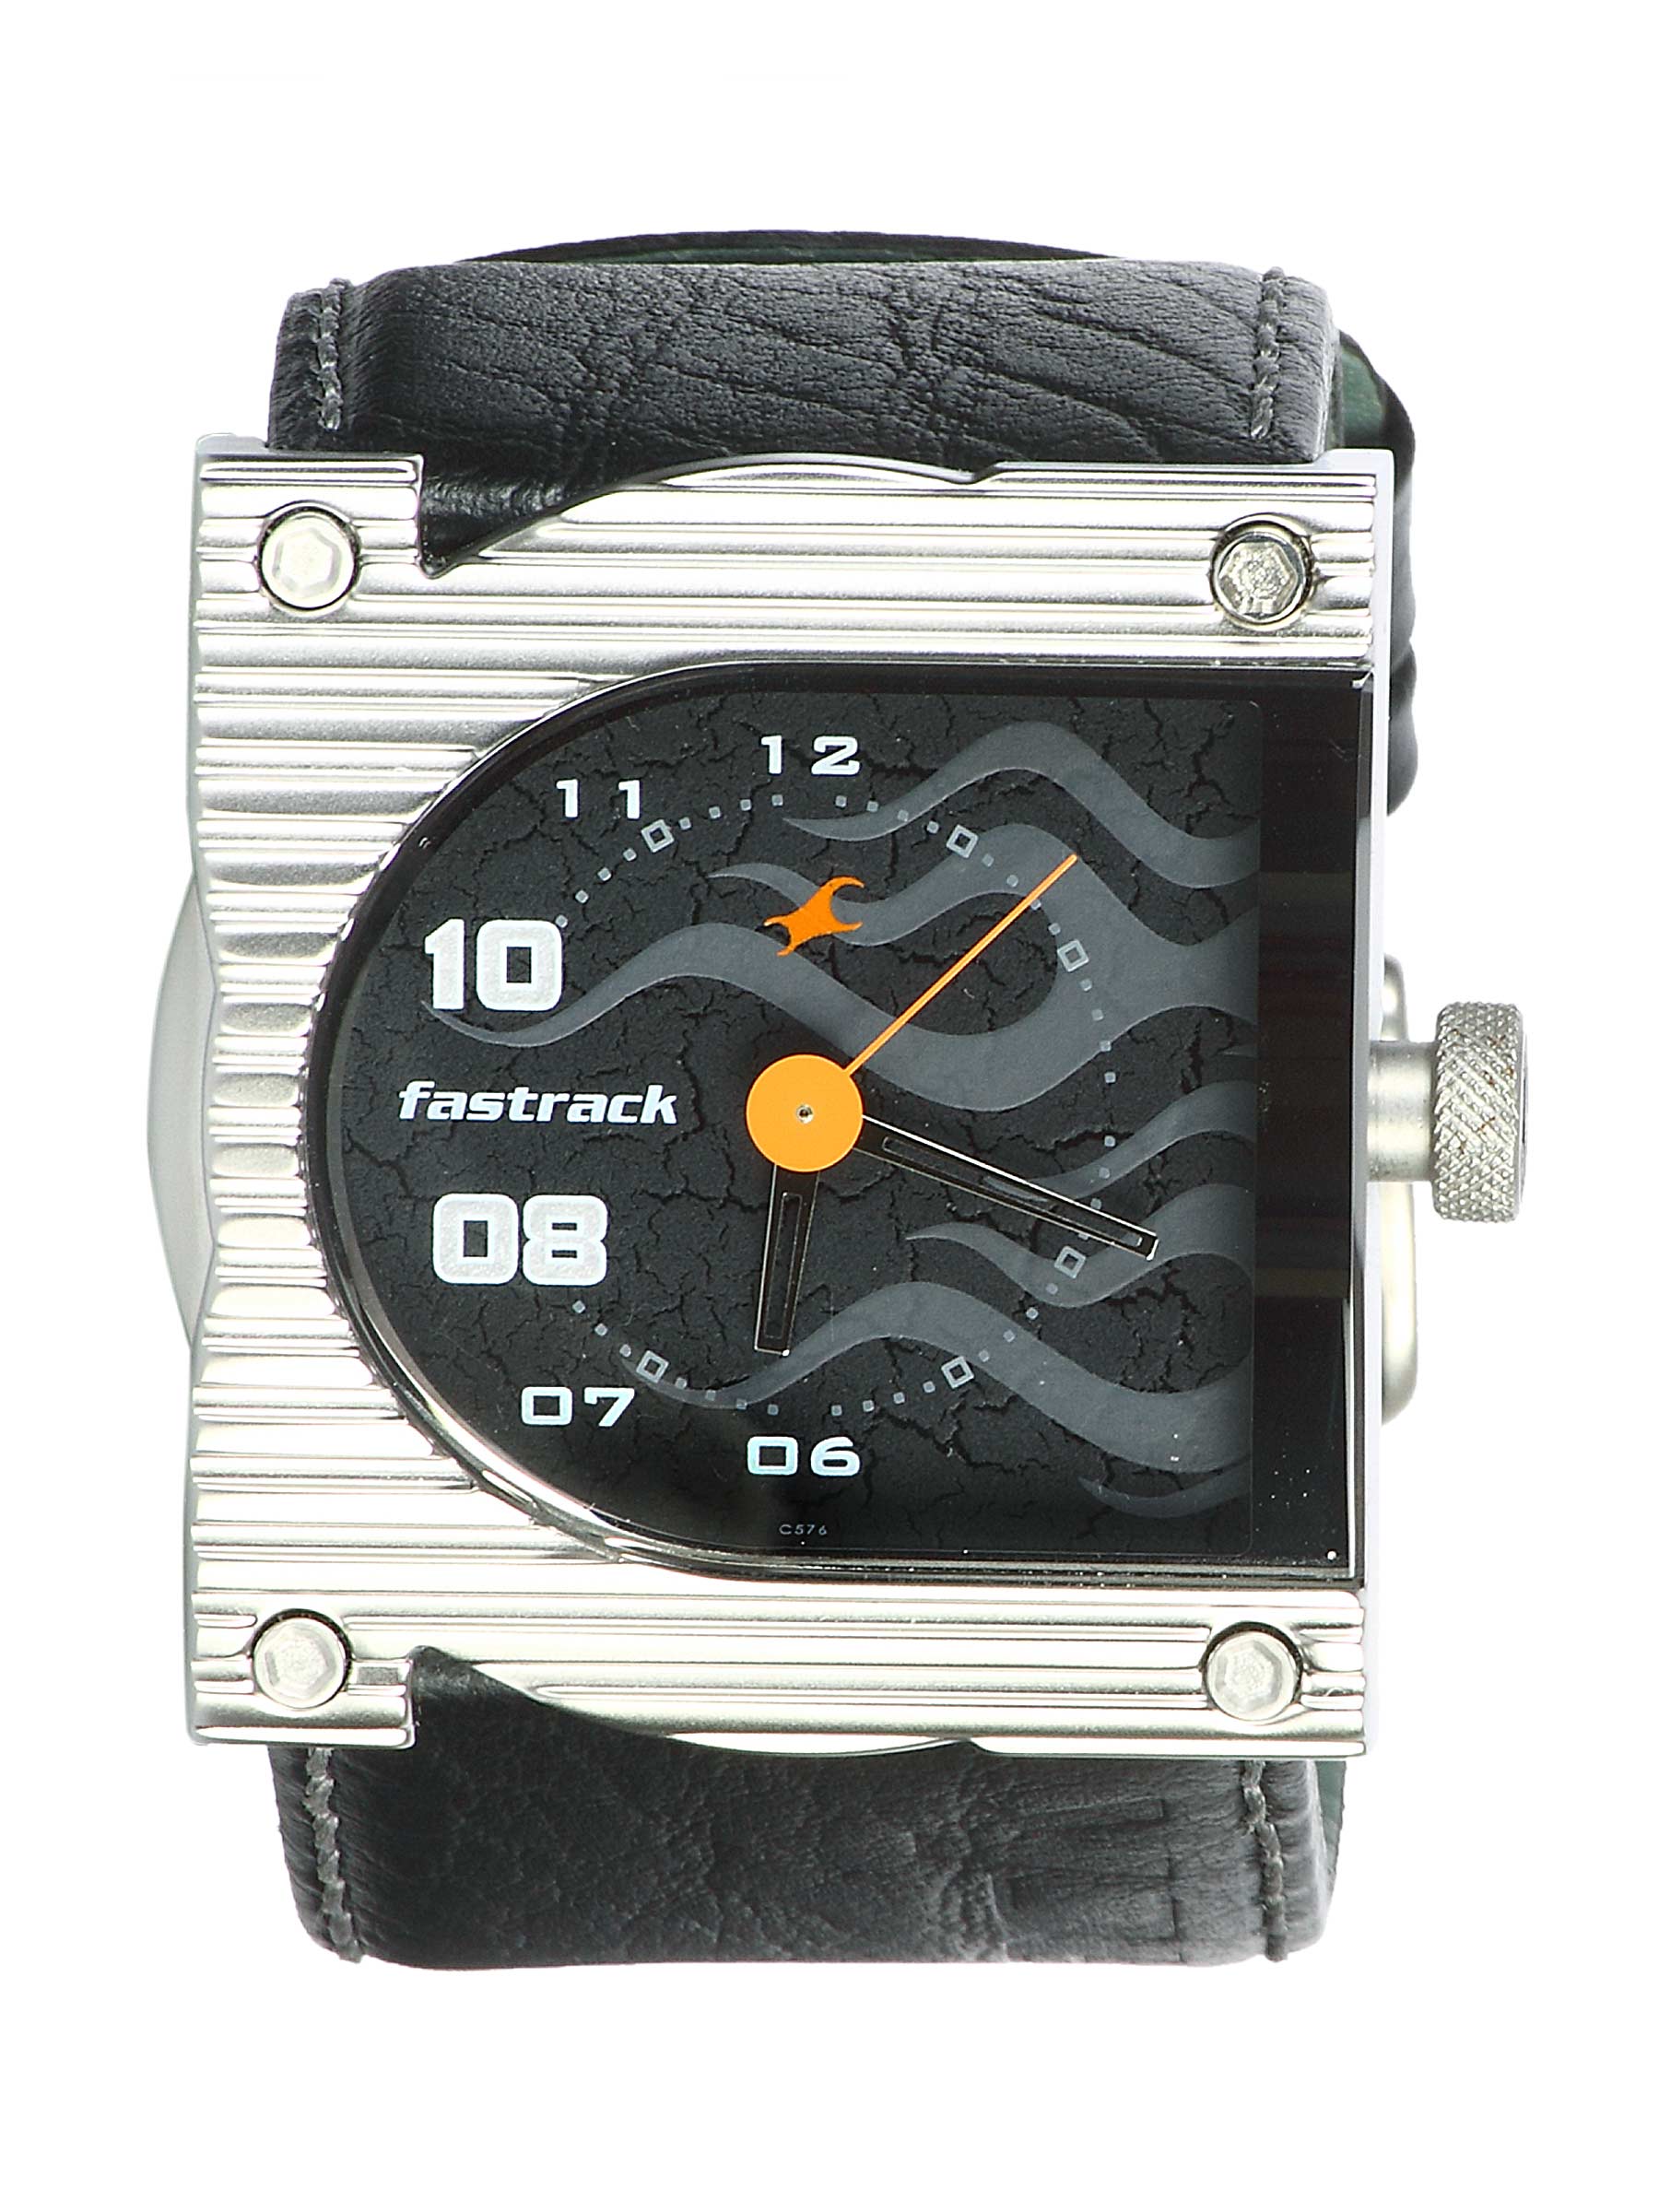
Fastrack Men Analogue Leather Steel Watches
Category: Accessories / Watches / Watches
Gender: Men
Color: Steel
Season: Winter 2016
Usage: Casual